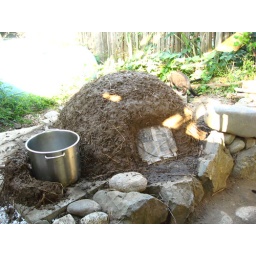
cob oven & stove in progress